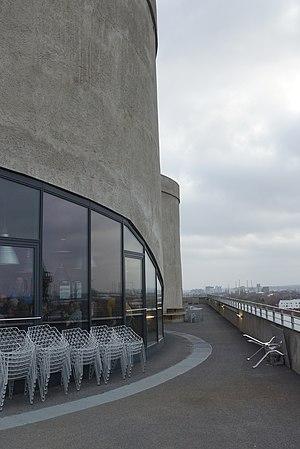
Hambourg (Wilhelmsburg), Allemagne: Tour de Flak n° VI Café vju i terrasse occidentale